Inner City Ring Road (Leipzig)

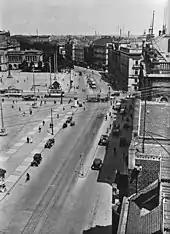
"Georgiring" with "Augustusplatz", view from Europahaus (ca. 1930)

The Leipzig inner city ring road almost completely traces the course of the former town fortifications, which were torn down after the Seven Years' War (1756–1763). Striking corner points within the town fortifications were the town gates. Since the beginning of the 18th century, the fortifications have been planted with avenues, which formed a "ring of promenades" (in German: "Promenadenring"), some of which consisted of several rows, up until the middle of the century. The name was transferred to the later horticulturally designed areas, which to this day almost completely surround the city center within the ring road. The "Promenadenring" is the oldest municipal landscape park in Germany and one of the most important garden and cultural heritage monuments in Leipzig. The expansion to the traffic ring road took place between 1904 and 1912.